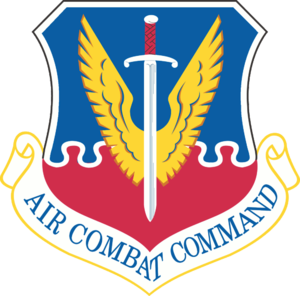
Shaw Air Force Base est une base de l'United States Air Force située au nord-ouest de Sumter en Caroline du Sud. En 2007, la base abrite le 20th Fighter Wing équipé de F-16CJ.
Holloman Air Force Base est une base de l'United States Air Force située à une dizaine de kilomètres au sud-ouest d'Alamogordo au Nouveau-Mexique. Créée le 10 juin 1942, elle abrite aujourd'hui entre autres le 49th Fighter Wing.
Nellis Air Force Base est une base de l’United States Air Force située au nord-est de Las Vegas dans le Nevada abritant, en 2007, 12 000 civils et militaires. Elle porte son nom en honneur du pilote William Harrel Nellis abattu au-dessus de Bastogne lors de la bataille des Ardennes, le 27 décembre 1944.